Marymoor Park

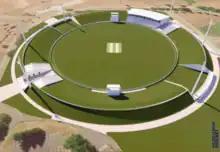
Early rendering for the cricket facility

In February 2022, the King County Council passed a "motion of support" for the development of a cricket facility on of land at Marymoor Park. The cricket ground would be a potential venue for Major League Cricket, the United States national team, and the 2024 ICC Men's T20 World Cup. Construction is expected to begin in early 2023.